Great Fire of London

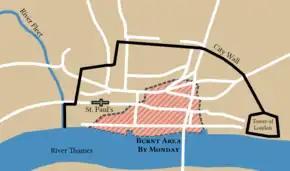

Suspicion soon arose in the threatened city that the fire was no accident. The swirling winds carried sparks and burning flakes long distances to lodge on thatched roofs and in wooden gutters, causing seemingly unrelated house fires to break out far from their source and giving rise to rumours that fresh fires were being set on purpose. Foreigners were immediately suspected because of the ongoing Second Anglo-Dutch War. Fear and suspicion hardened into certainty on Monday, as reports circulated of imminent invasion and of foreign undercover agents seen casting "fireballs" into houses, or caught with hand grenades or matches. There was a wave of street violence.